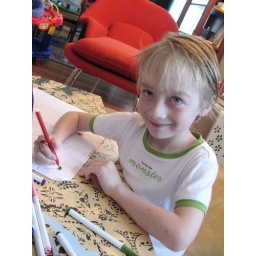
I like this shot with the green on his shirt and the red chair in back (and his impish grin!)